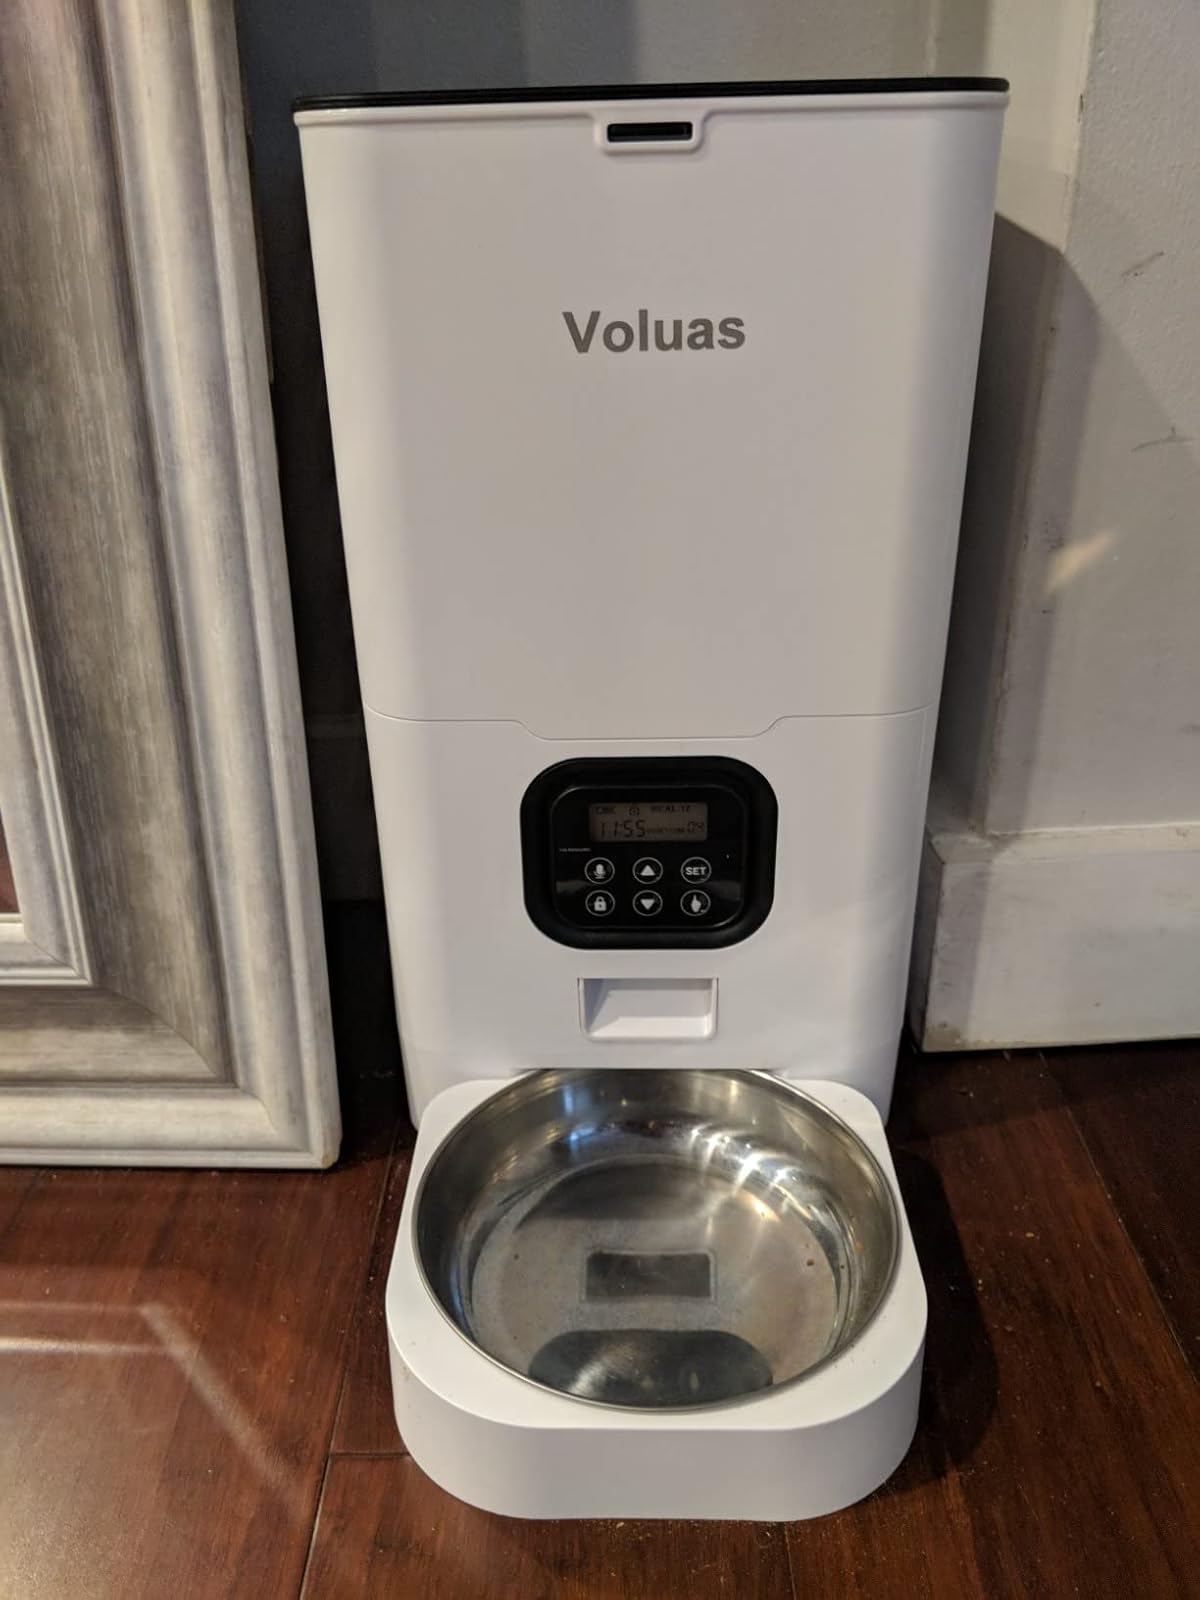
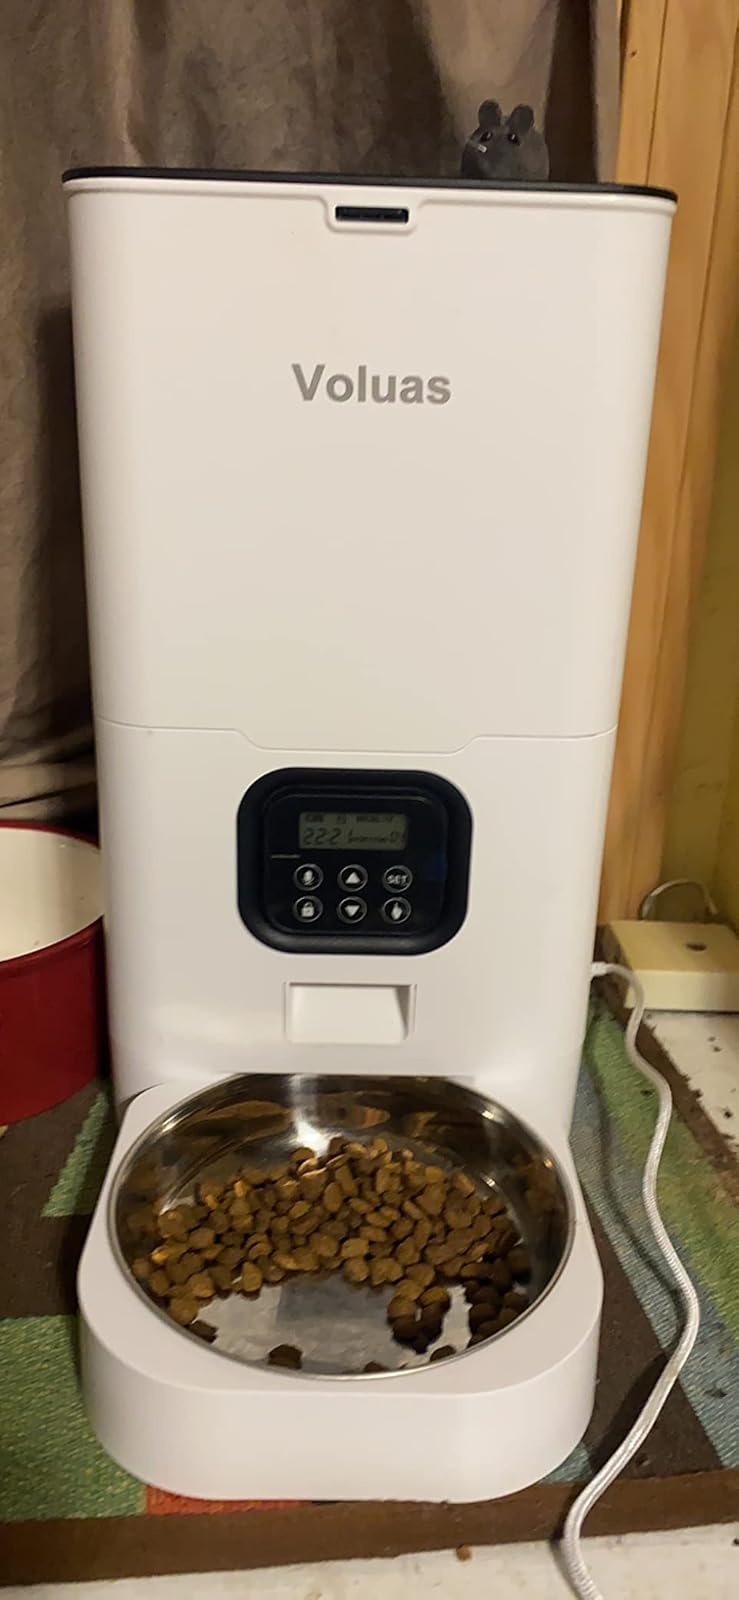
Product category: items_feeder
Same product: yes